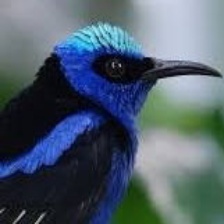
Species: RED LEGGED HONEYCREEPER
Scientific name: CYANERPES CYANEUS